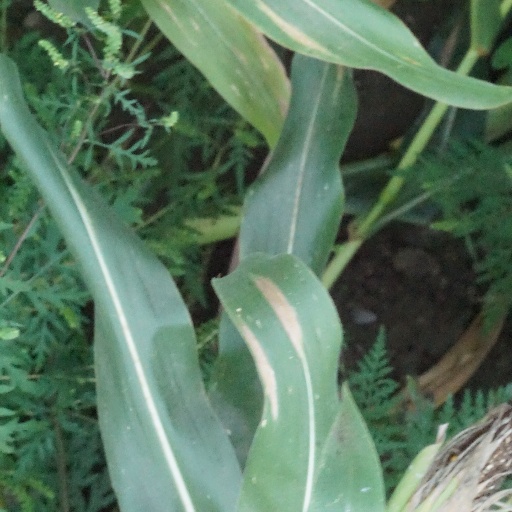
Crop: maize; corn